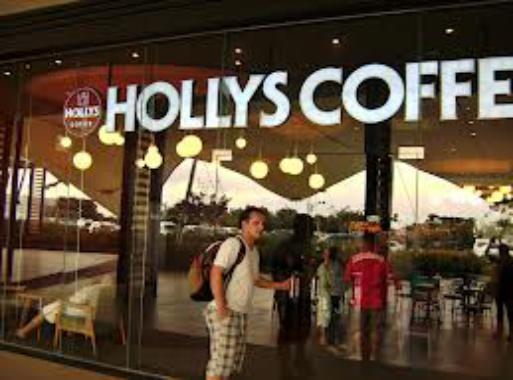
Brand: Hollys Coffee
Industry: Food